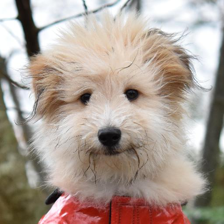
Label: animals